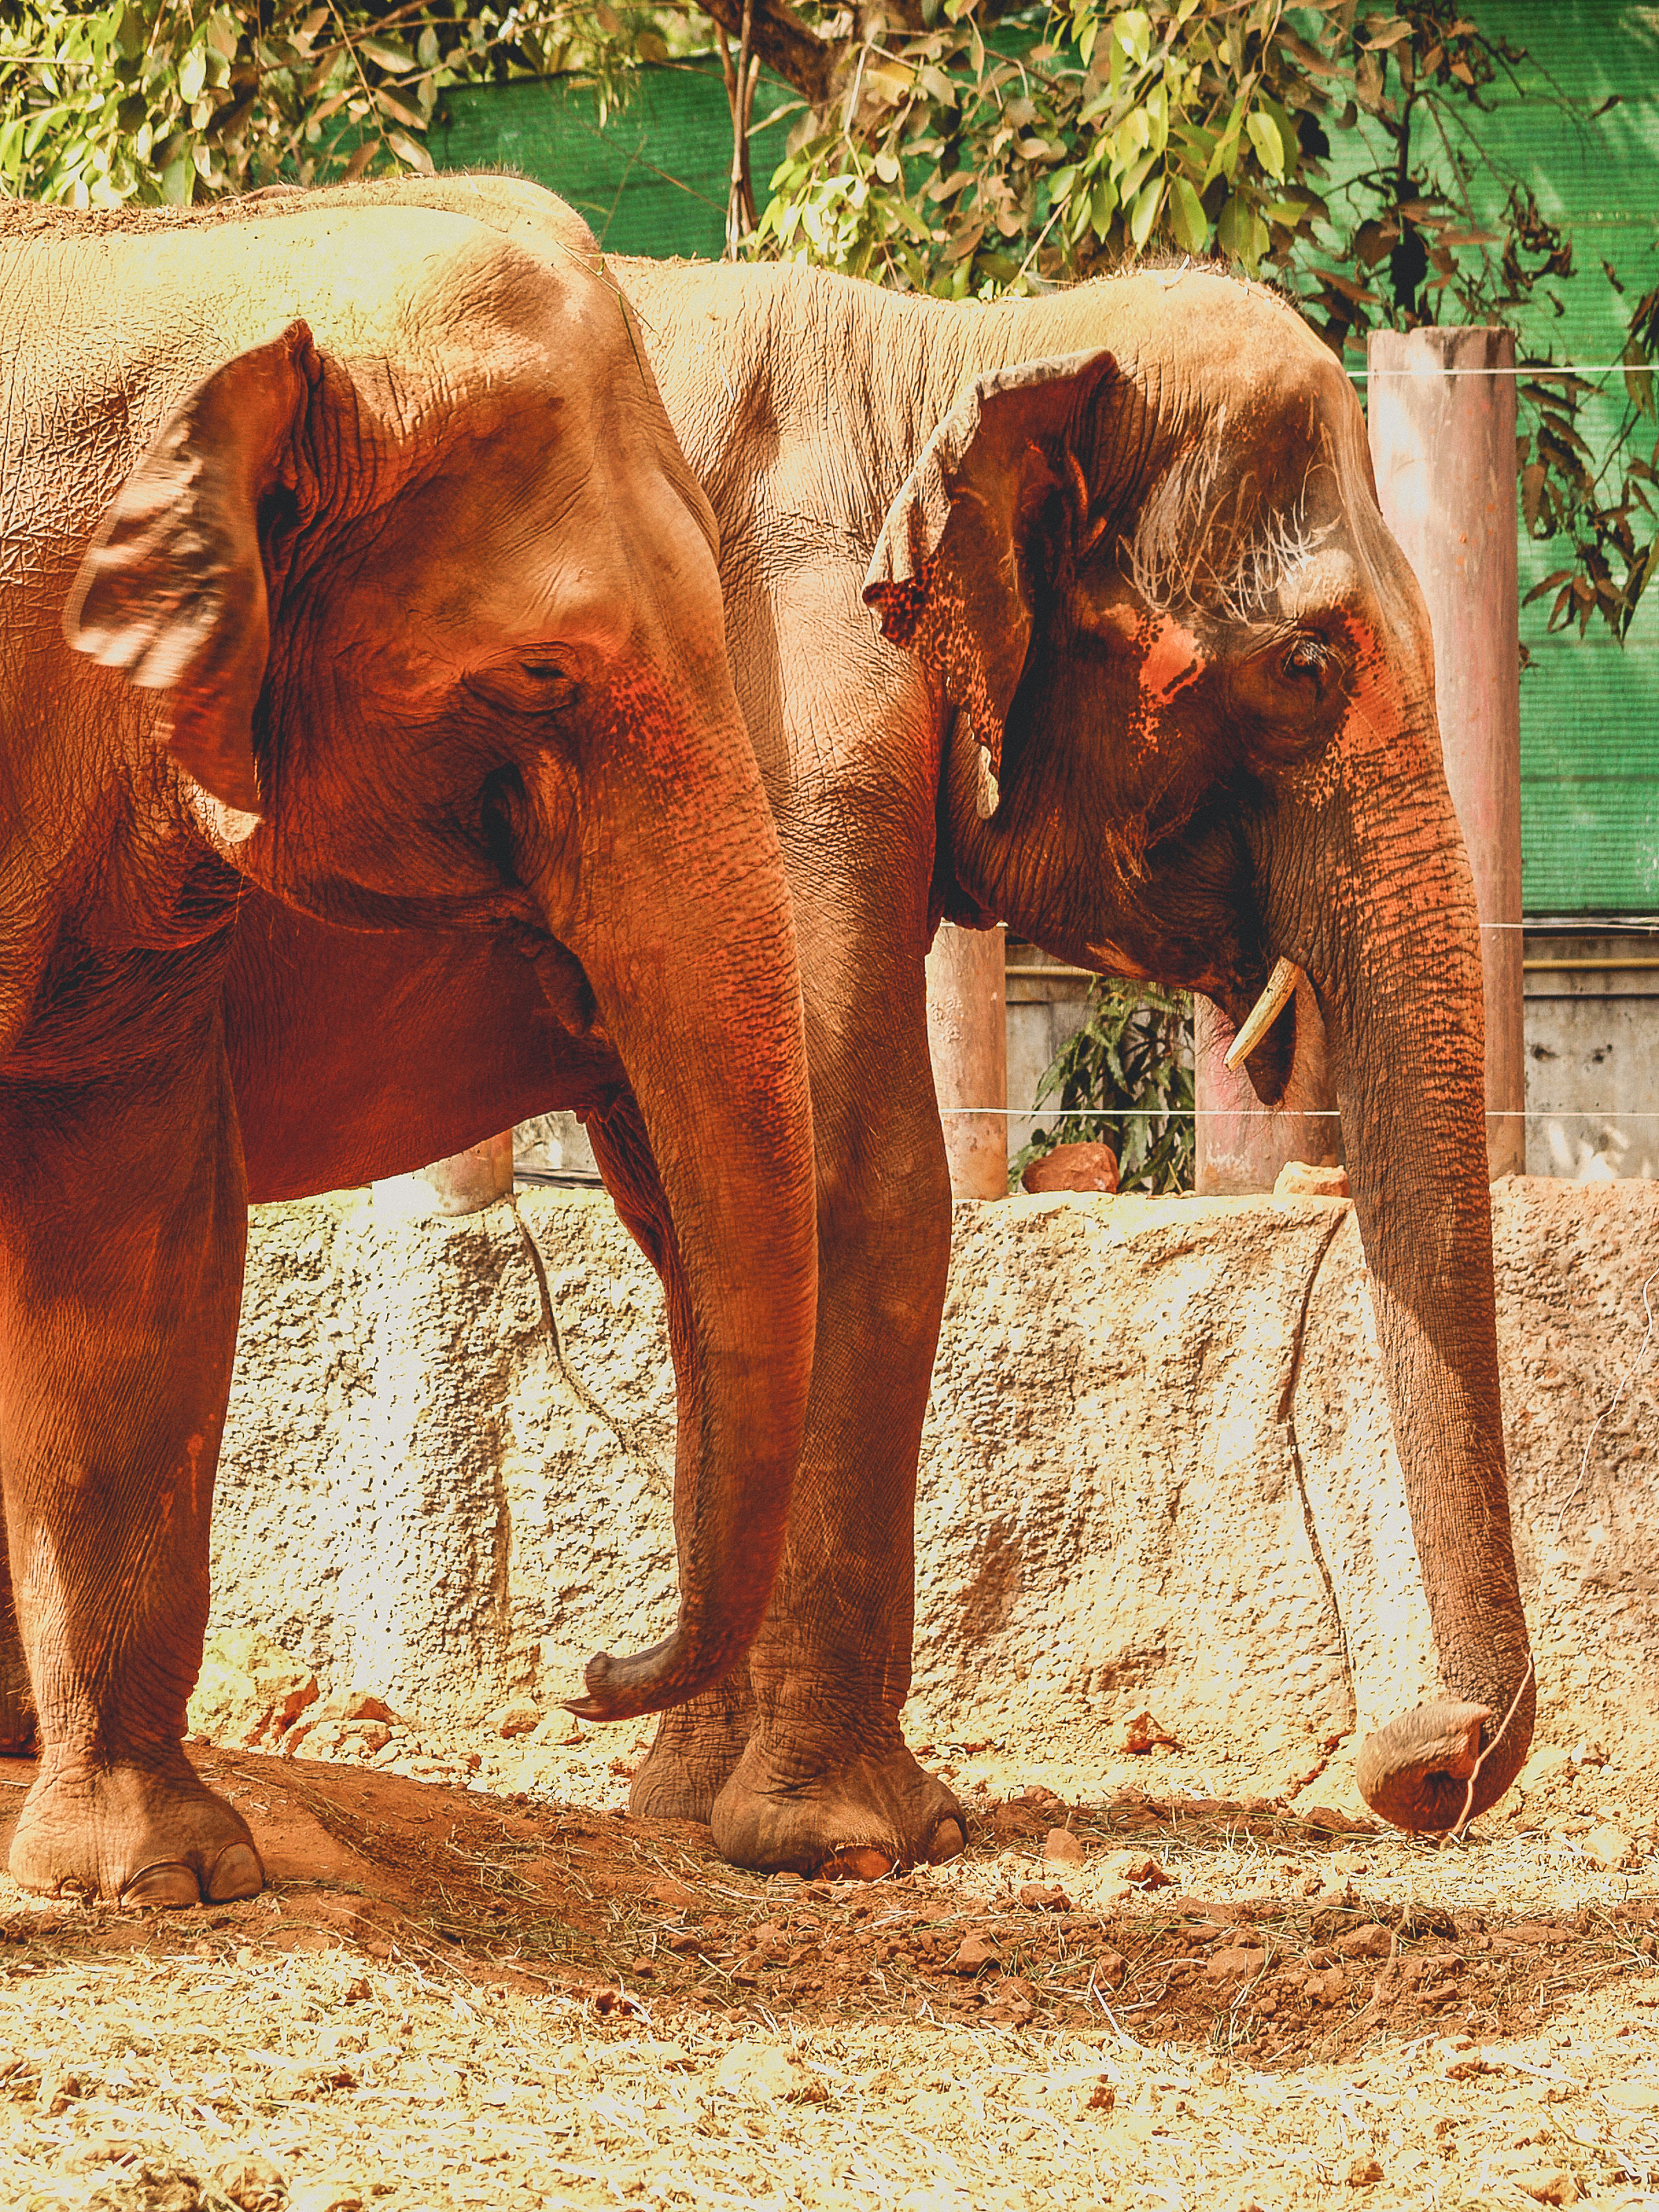
animal, elephant, zoo, mammal, wildlife, nature, big, wild, park, trunk, asian, asia, young, strong, large, thailand, thai, travel, skin, india, african, natural, head, national, africa, strength, jungle, nose, tusk, portrait, elephants and mammoths, indian elephant, fauna, terrestrial animal, african elephant, organism